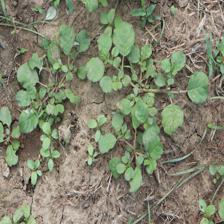
Label: BroadLeafWeed